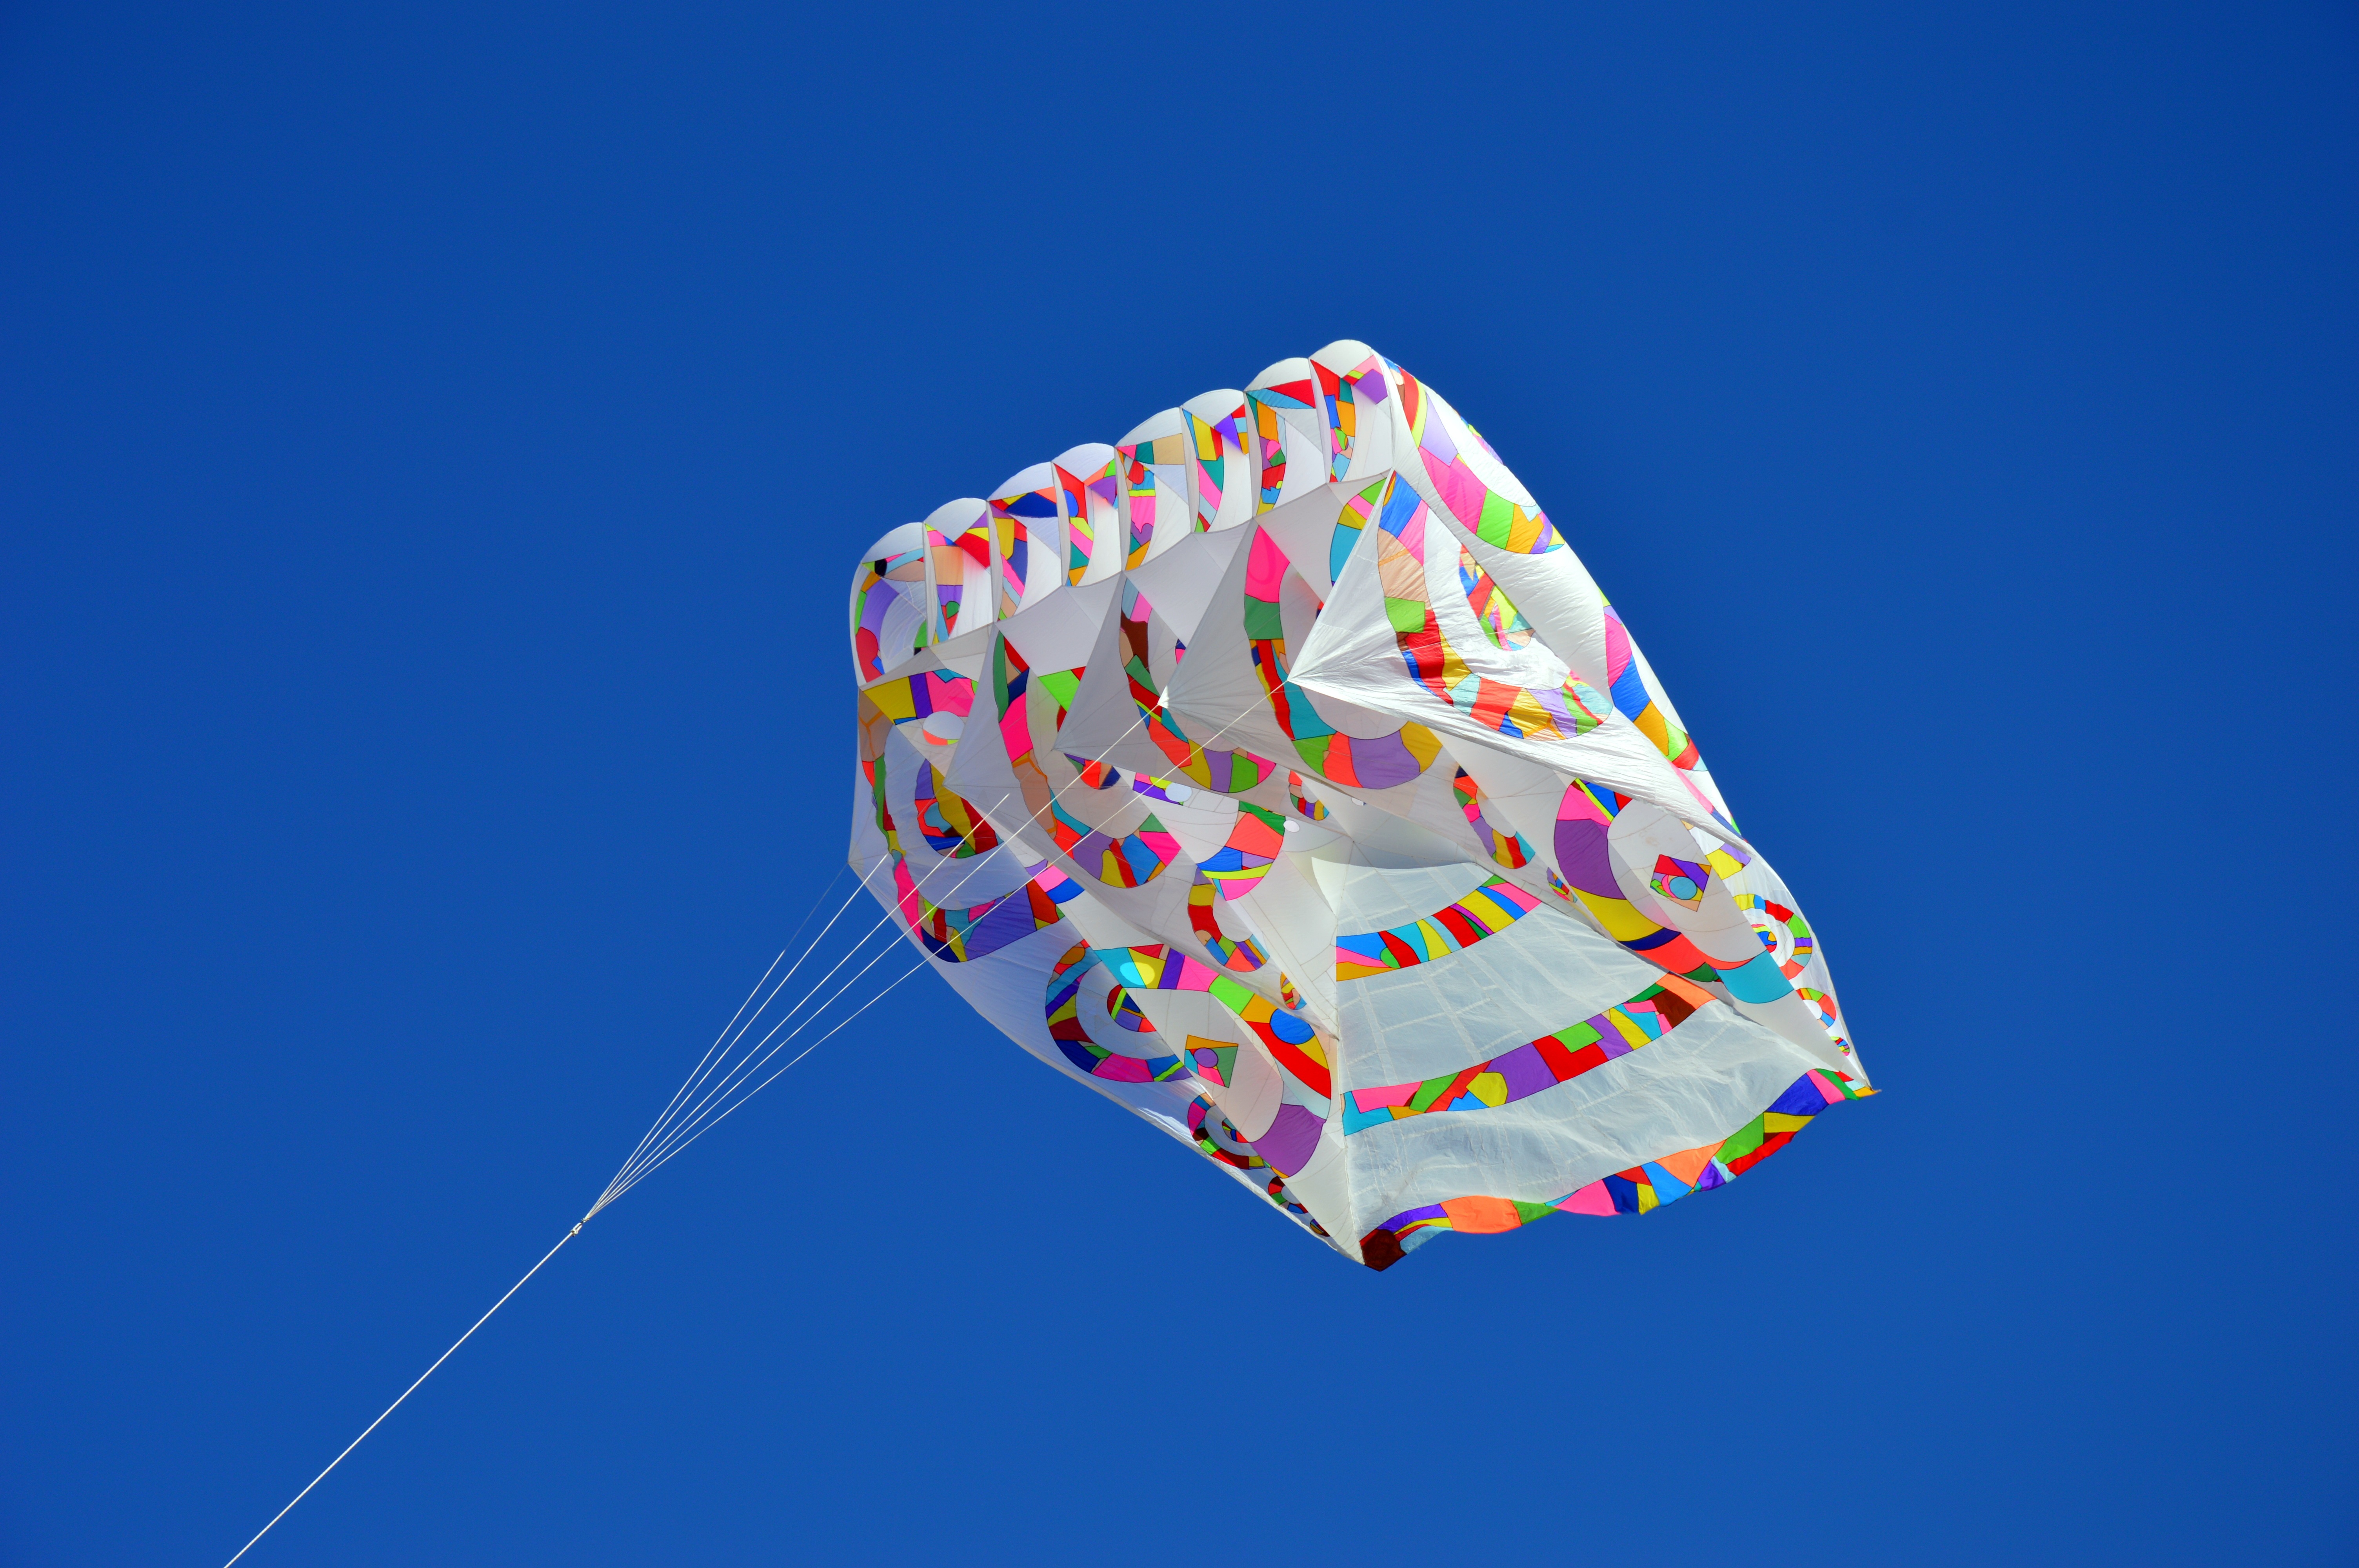
sky, petal, wind, line, kite, color, blue, toy, sports, windsports, kite sports, sport kite